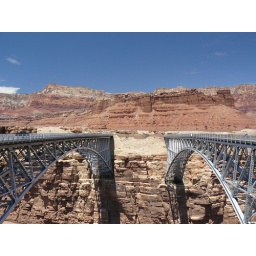
navajo bridge over the colorado river